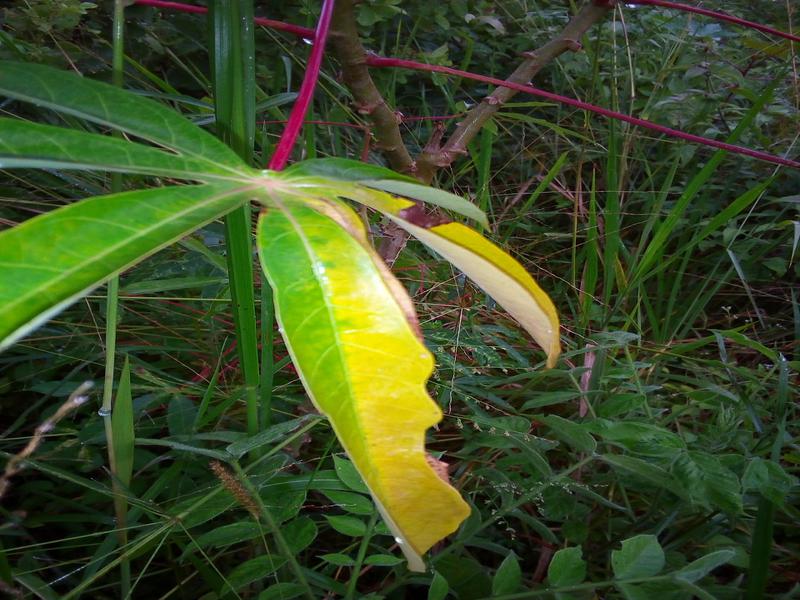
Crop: cassava
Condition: bacterial_blight